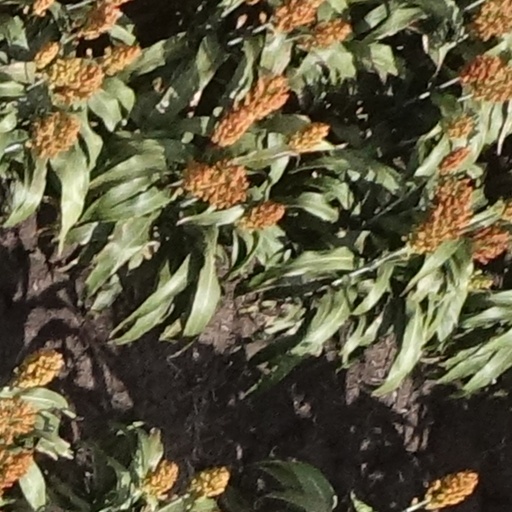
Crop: sorghum